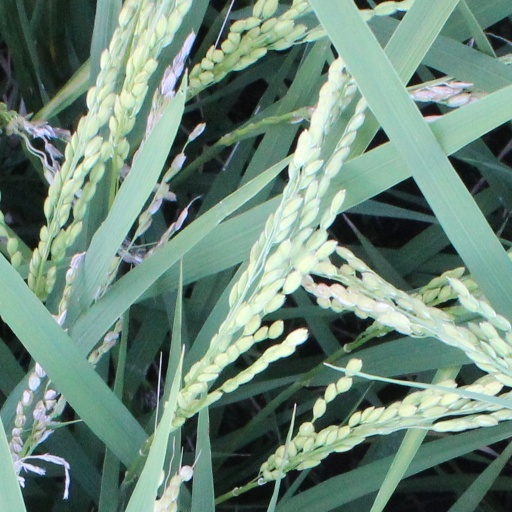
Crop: rice